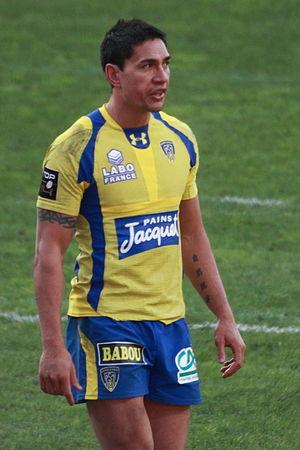
Regan Matthew King, né le 2 octobre 1980 à Cambridge, est un joueur de rugby à XV néo-zélandais, évoluant au poste de centre. Il dispose également d'un passeport britannique, son père Paul King étant d'origine britannique. Sa sœur Joelle King est une joueuse professionnelle de squash, championne de Nouvelle-Zélande à de multiples reprises.